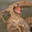
Label: leopard